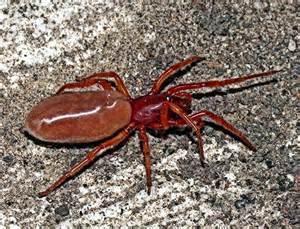
spider